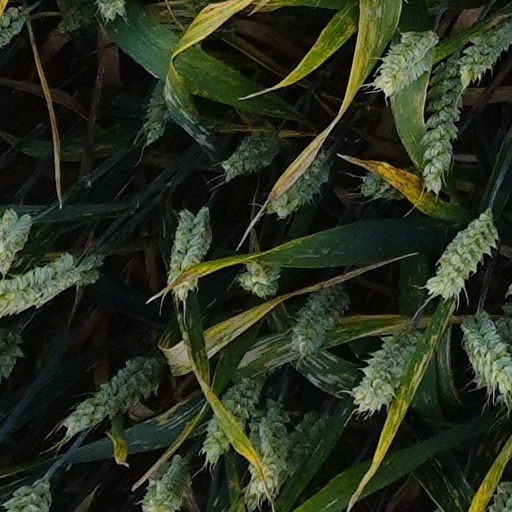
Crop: wheat